Team roping

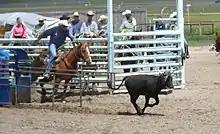
Steer is released from chute with a slight head start, horse and rider emerge from box when steer is a predetermined distance out

Headers swing their loops overhead in a smooth, flat motion, aim for the back of the steer's head and release the loop. When the roper releases, they are to stop the hand open, flat, and palm down at the point where the loop is thrown. Heelers use a different technique, a right-handed heeler will twirl the loop on the left side of the rider's body, keeping the tip of the loop to the left. This ensures that when the loop is thrown, it will go under the steer. Heeling is all about timing; the tip of the loop has to be at its lowest point as the steer's legs are coming forward. The lay of the loop is also very important; it should stand up against the steer's legs with the bottom loop on the ground so the steer will jump right into it.